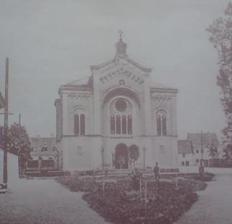
Building: Sisak Synagogue
Country: Croatia
Year built: 1880
Former synagogue in Sisak, Croatia Sisak Synagogue Croatian : Sisačka sinagoga An undated image of the former synagogue Religion Affiliation Judaism (former) Rite Nusach Ashkenaz Ecclesiastical or organisational status Synagogue (1870– c. 1942 ) Music school (since c. 1968 ) Status Closed (as a synagogue) ; Repurposed Location Location 2 Ljudevita Posavskog Square, Sisak Country Croatia Location of the former synagogue in Croatia Geographic coordinates 45°29′16″N 16°22′27″E / 45.4878°N 16.3741°E / 45.4878; 16.3741 Architecture Architect(s) Franjo Klein Type Synagogue architecture Style Romanesque Revival Neo-Mudéjar Completed 1880 Materials Brick The Sisak Synagogue ( Croatian : Sisačka sinagoga ) is a former Jewish congregation and synagogue , located in Sisak , Croatia . Designed by Franjo Klein in the Romanesque Revival style and completed in 1880, the synagogue was devastated and robbed during World War II . The synagogue has served as the Fran Lhotka Music School, a music school , since c. 1968 . History Beno Heisz served as the founding rabbi and was killed during the Holocaust in 1943. A memorial plaque was placed on the former synagogue building in 1999, in honor of those in the congregation who perished in the Holocaust. The former synagogue suffered serious damage as the result of the 6.4 magnitude Petrinja earthquake that struck central Croatia in late 2020. Gallery The synagogue as a music school See also Judaism portal Croatia portal History of the Jews in Croatia List of synagogues in Croatia References